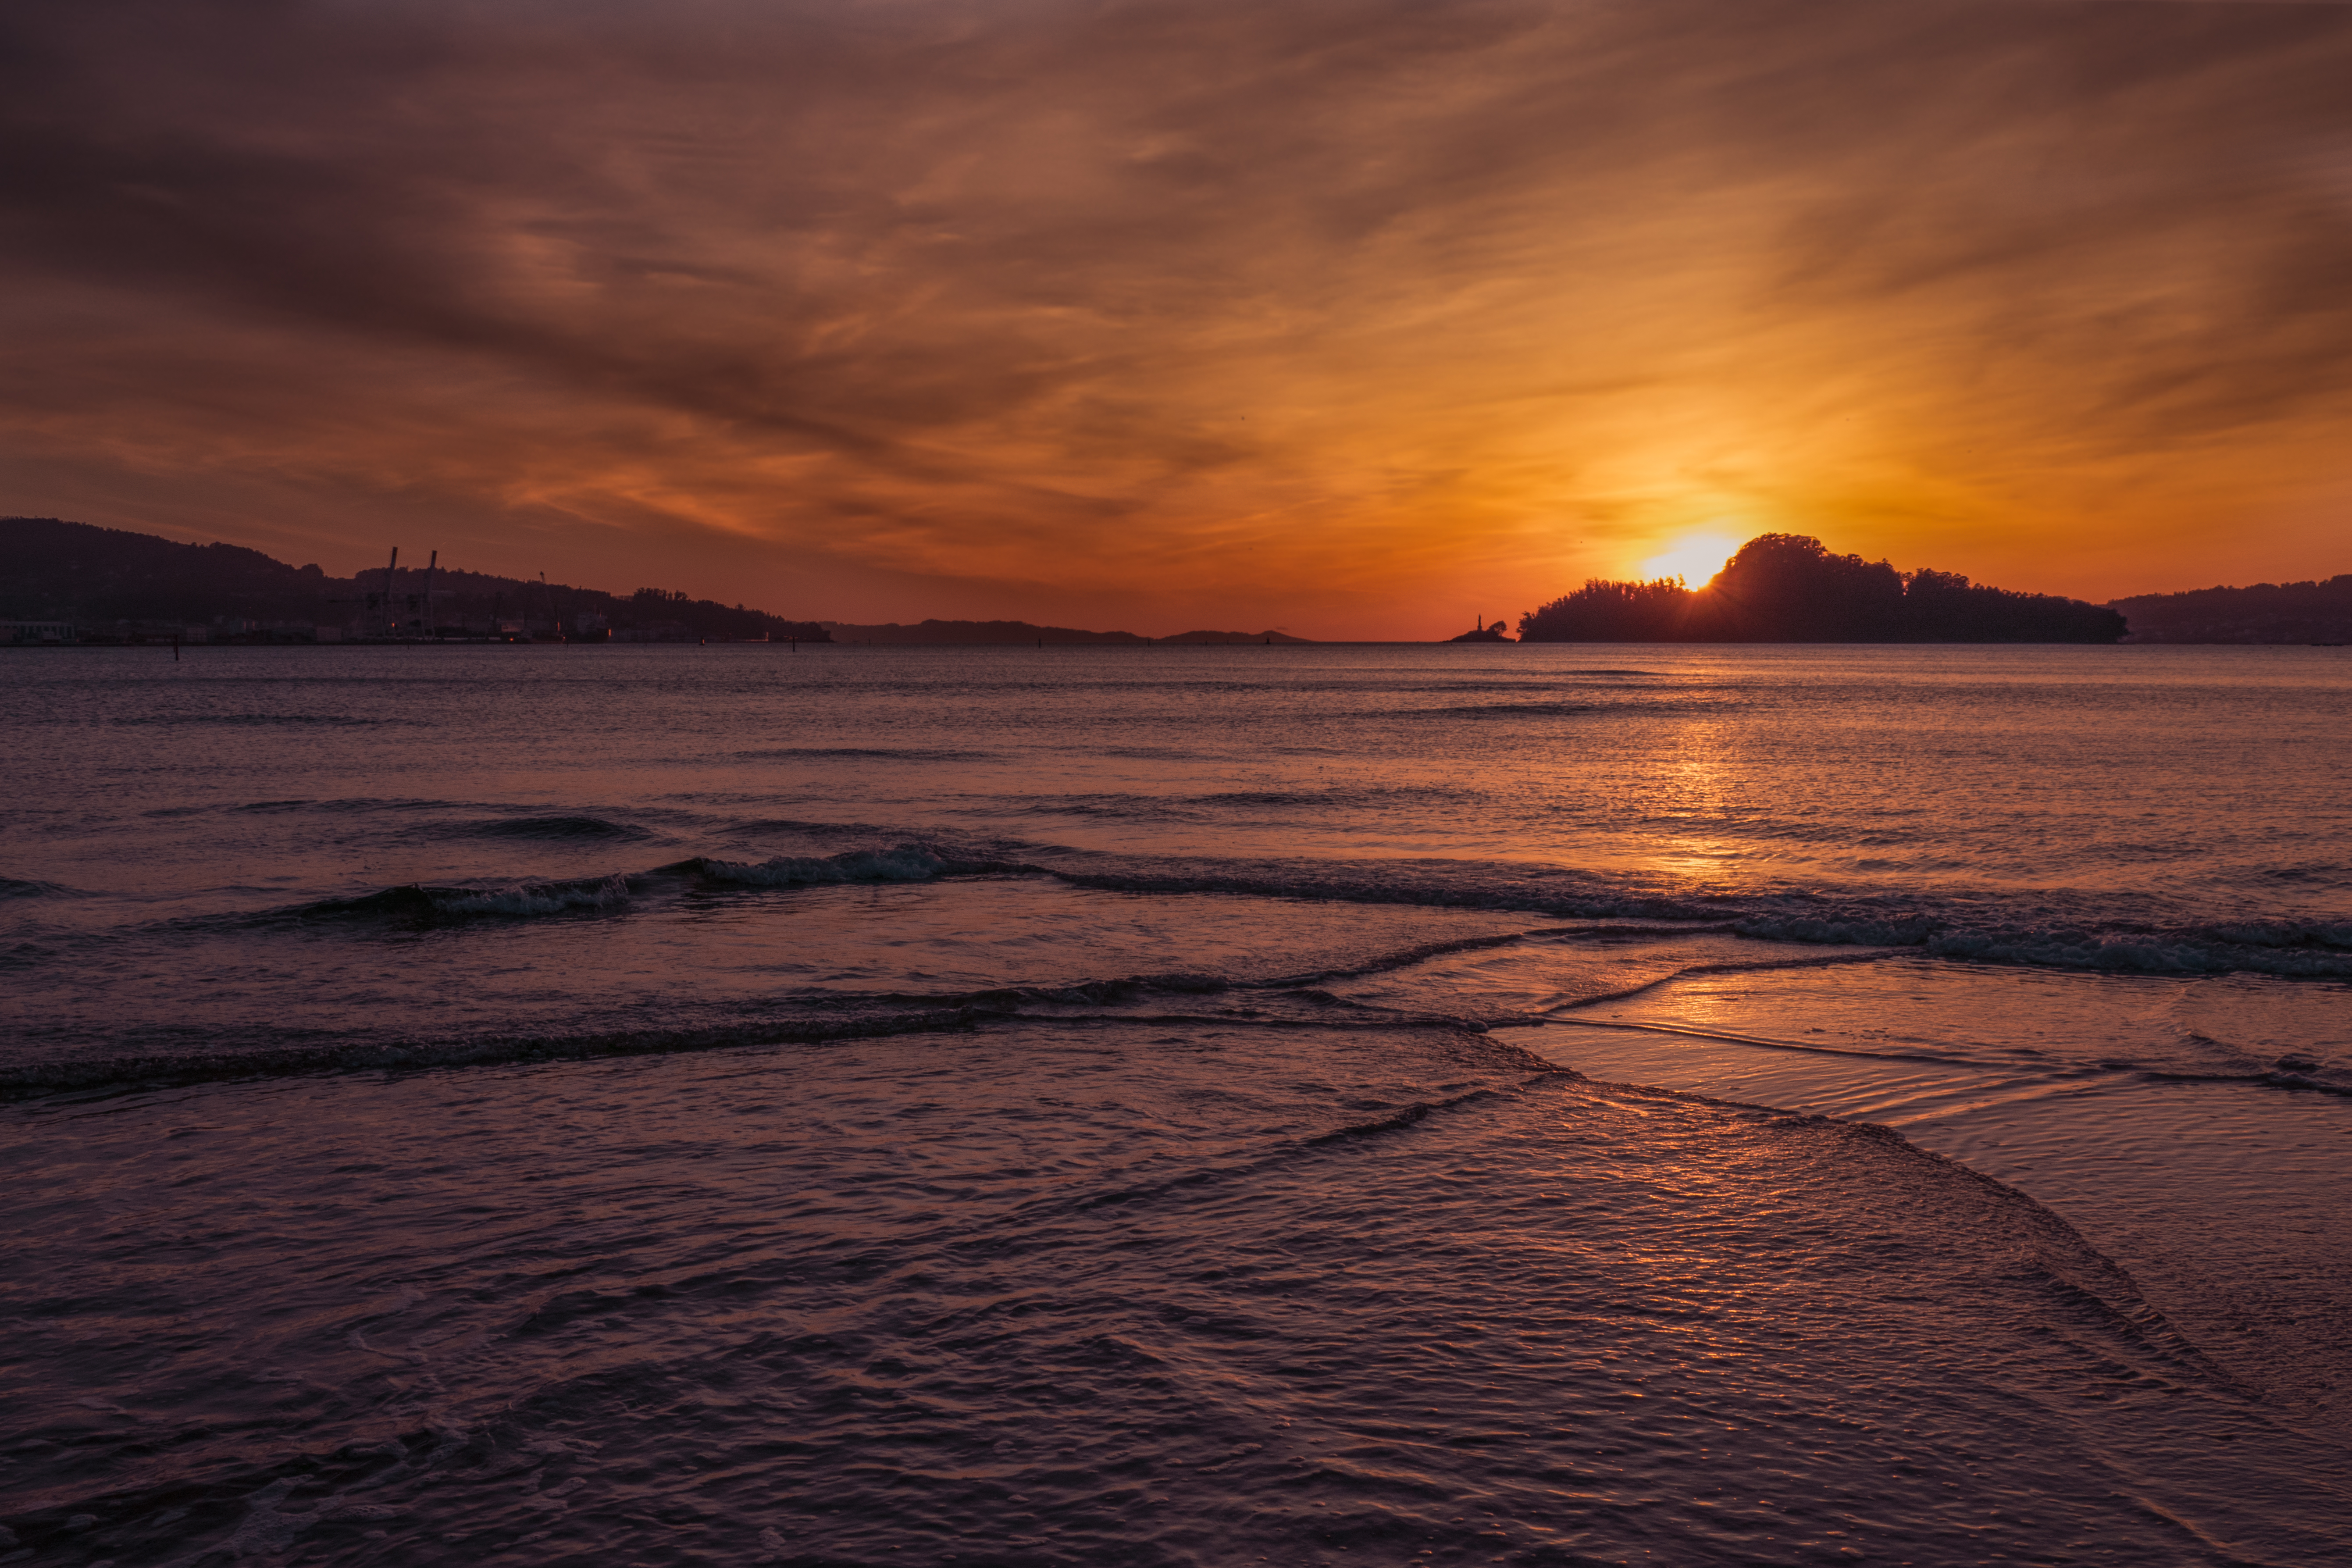
beach, landscape, sea, coast, sand, ocean, horizon, cloud, sky, sun, sunrise, sunset, sunlight, morning, shore, wave, dawn, dusk, evening, reflection, bay, body of water, spain, puestadesol, galicia, pontevedra, paisajes, lumixfz1000, fz1000, loch, espana, ggl1, xovesphoto, lourido, panasoniclumixfz1000, afterglow, wind wave